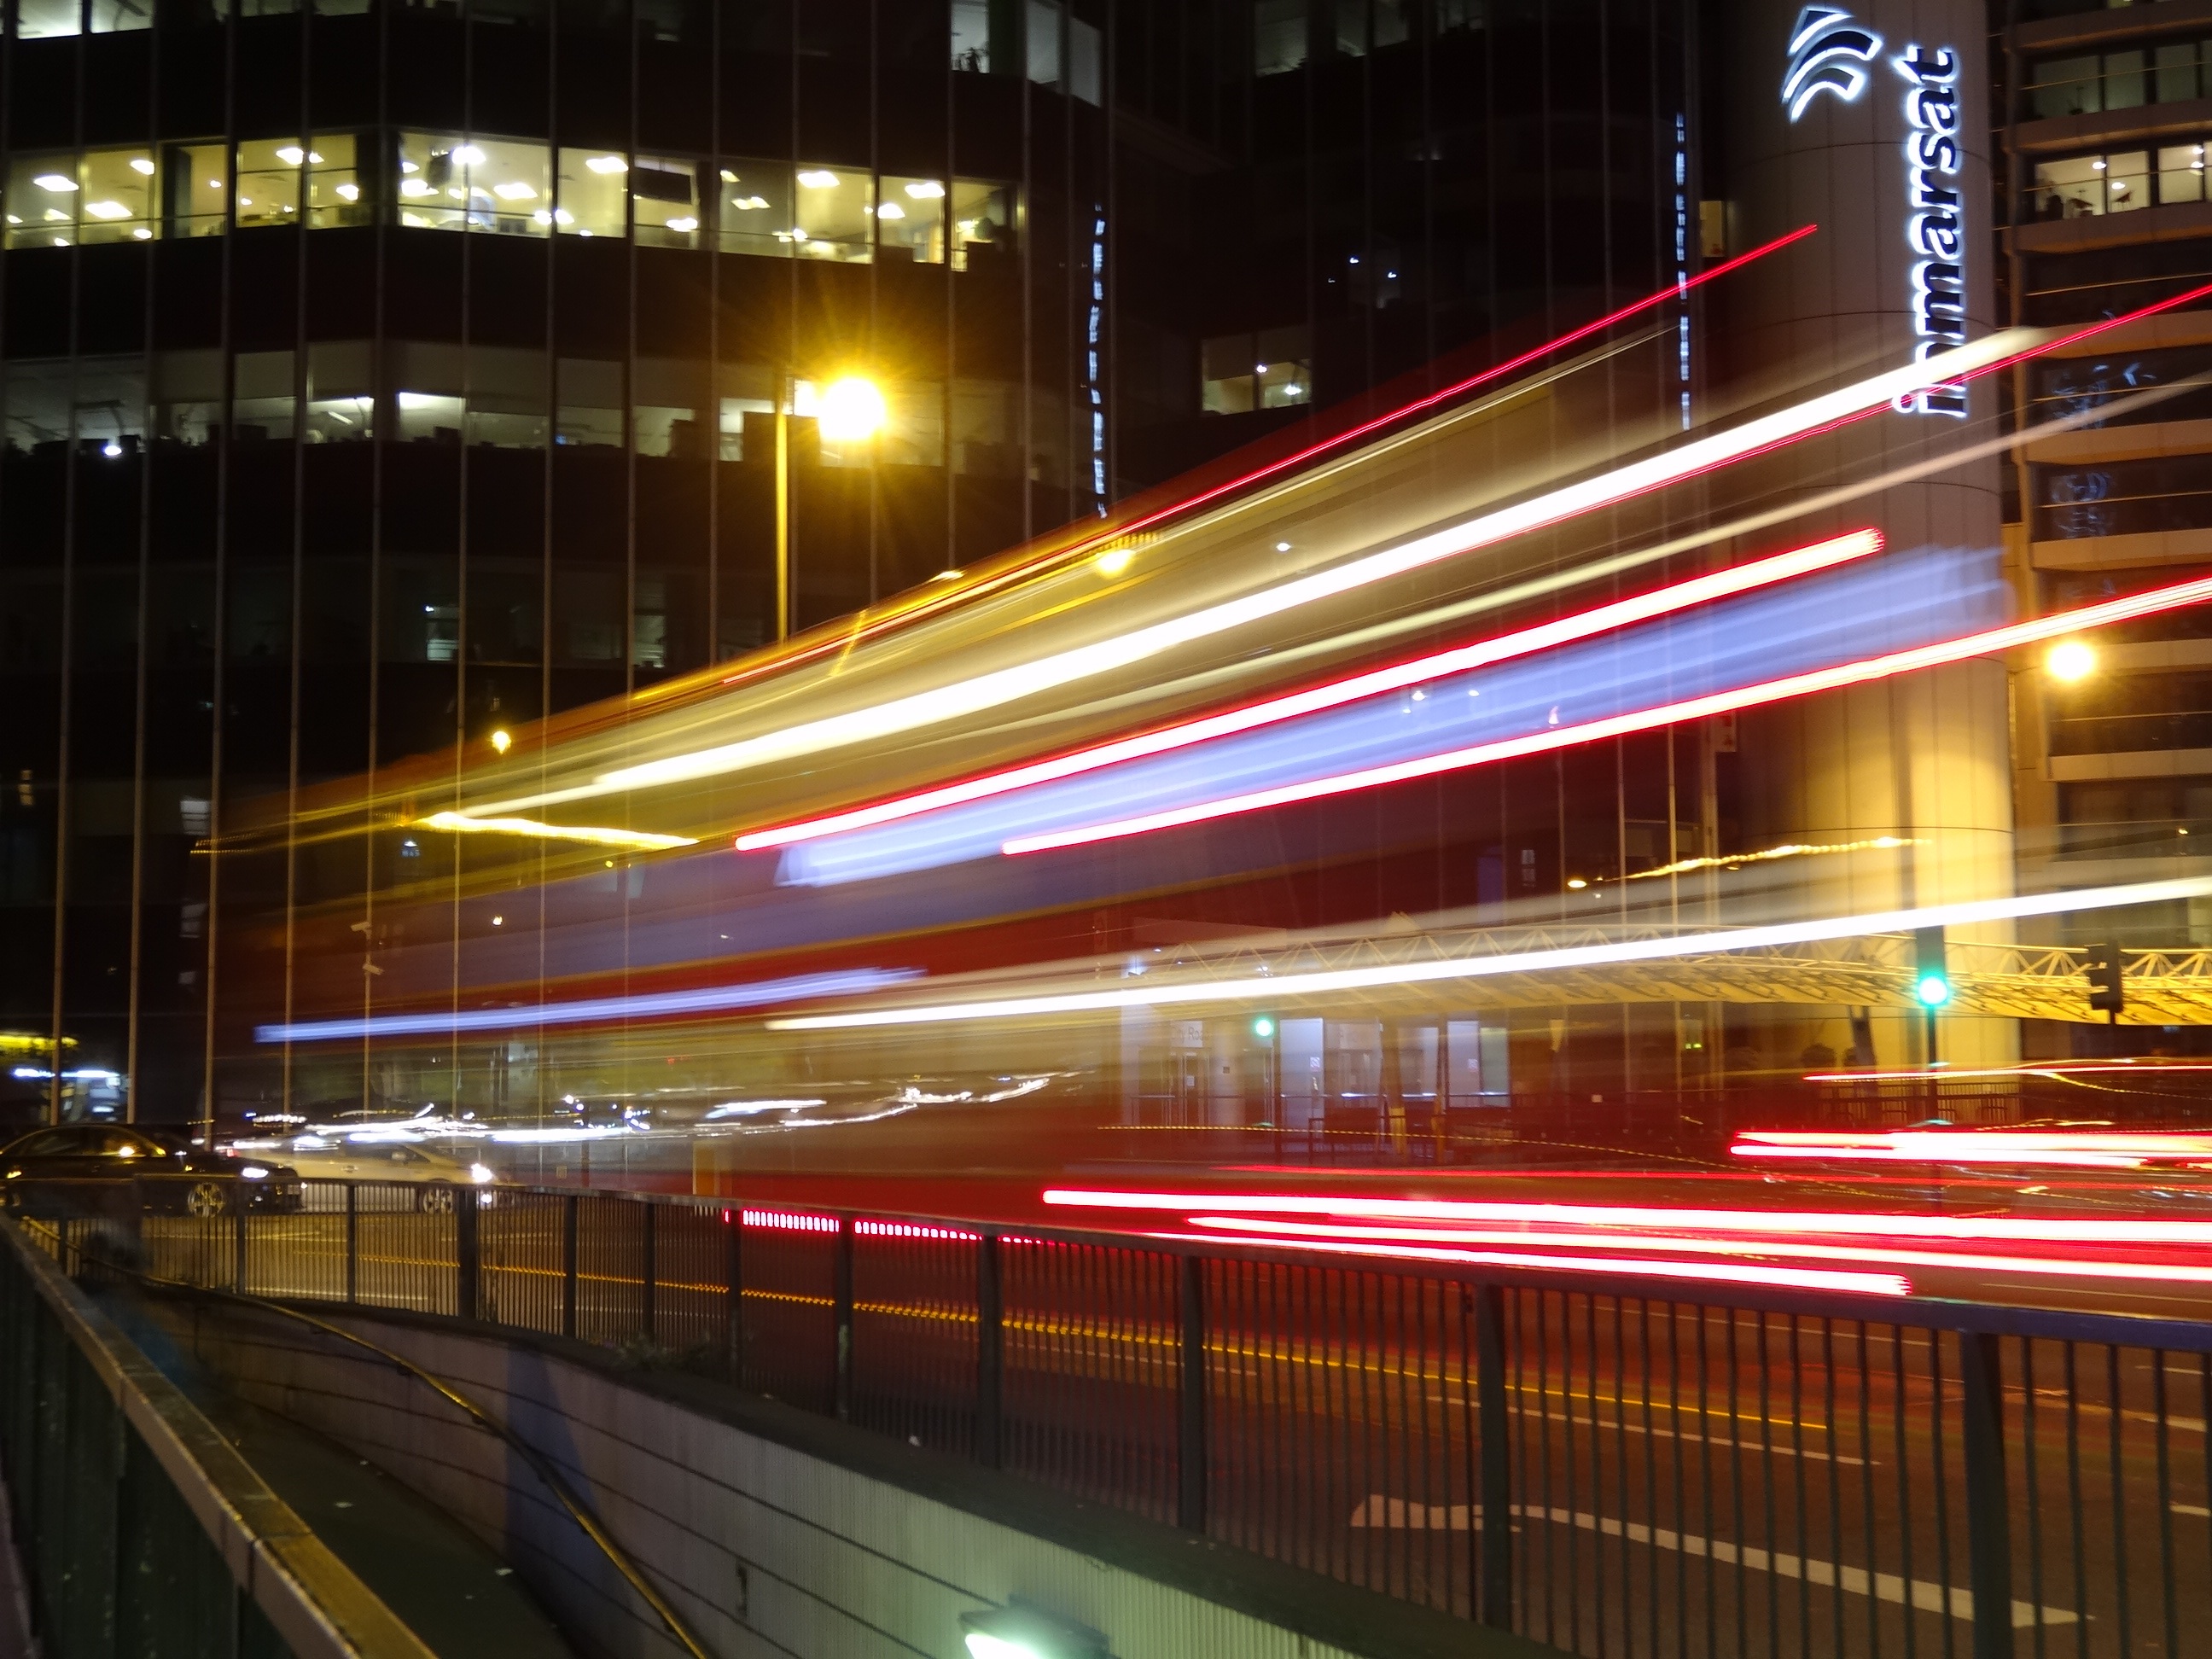
light, traffic, night, city, overpass, cityscape, downtown, travel, transport, evening, reflection, lighting, night city, public transport, london, infrastructure, junction, metropolis, city at night, london city, urban area, london bus, london night, metropolitan area, old street london, inmarsat